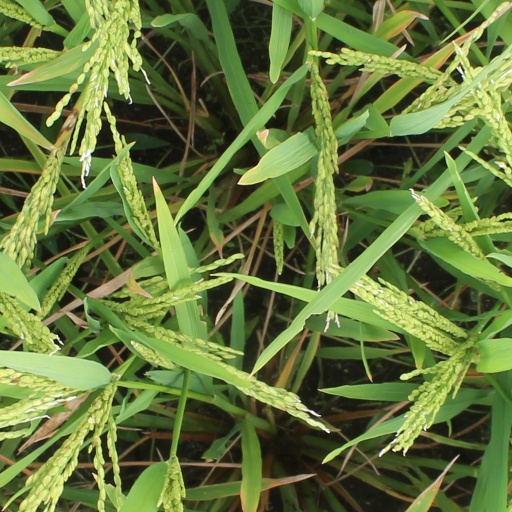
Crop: rice